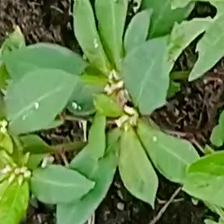
Weed species: Moti_dudhi(Euphorbia_geneculata_L)